Ang Thong Province Stadium

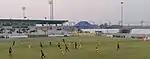
This stadium hosting a football game.

Ang Thong Province Stadium is a multi-purpose stadium in Ang Thong Province, Thailand. It is currently used mostly for football matches and is the home stadium of Angthong F.C. The stadium holds 10,000 people.